Encombe House

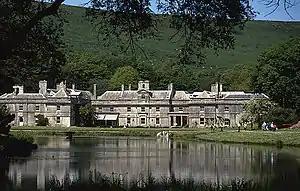
Encombe House

Encombe House is a privately owned, Grade II* listed country house built in 1735 on the Encombe Estate near the village of Kingston and about inland of Dorset's Jurassic Coast in southern England. The parkland is Grade II* listed in the National Register of Historic Parks and Gardens.